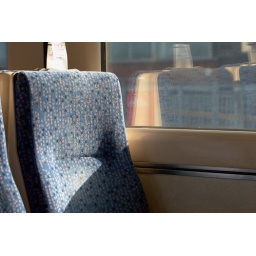
On the train to Reading, a reserved seat near me